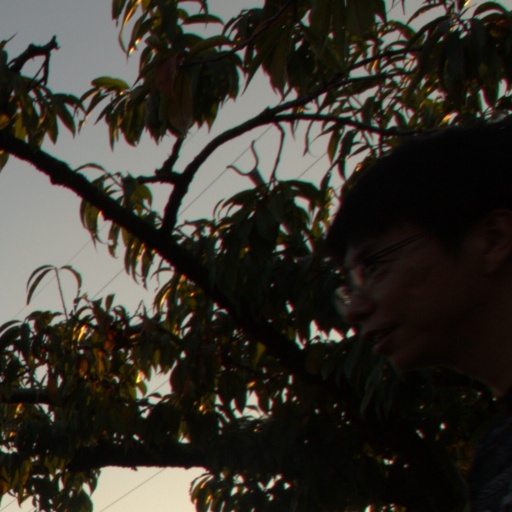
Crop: grape